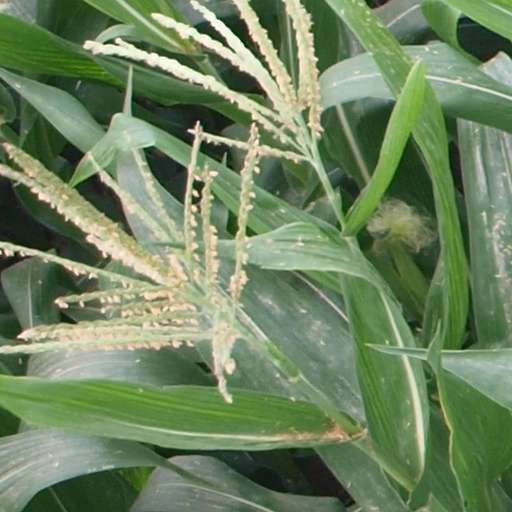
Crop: maize; corn